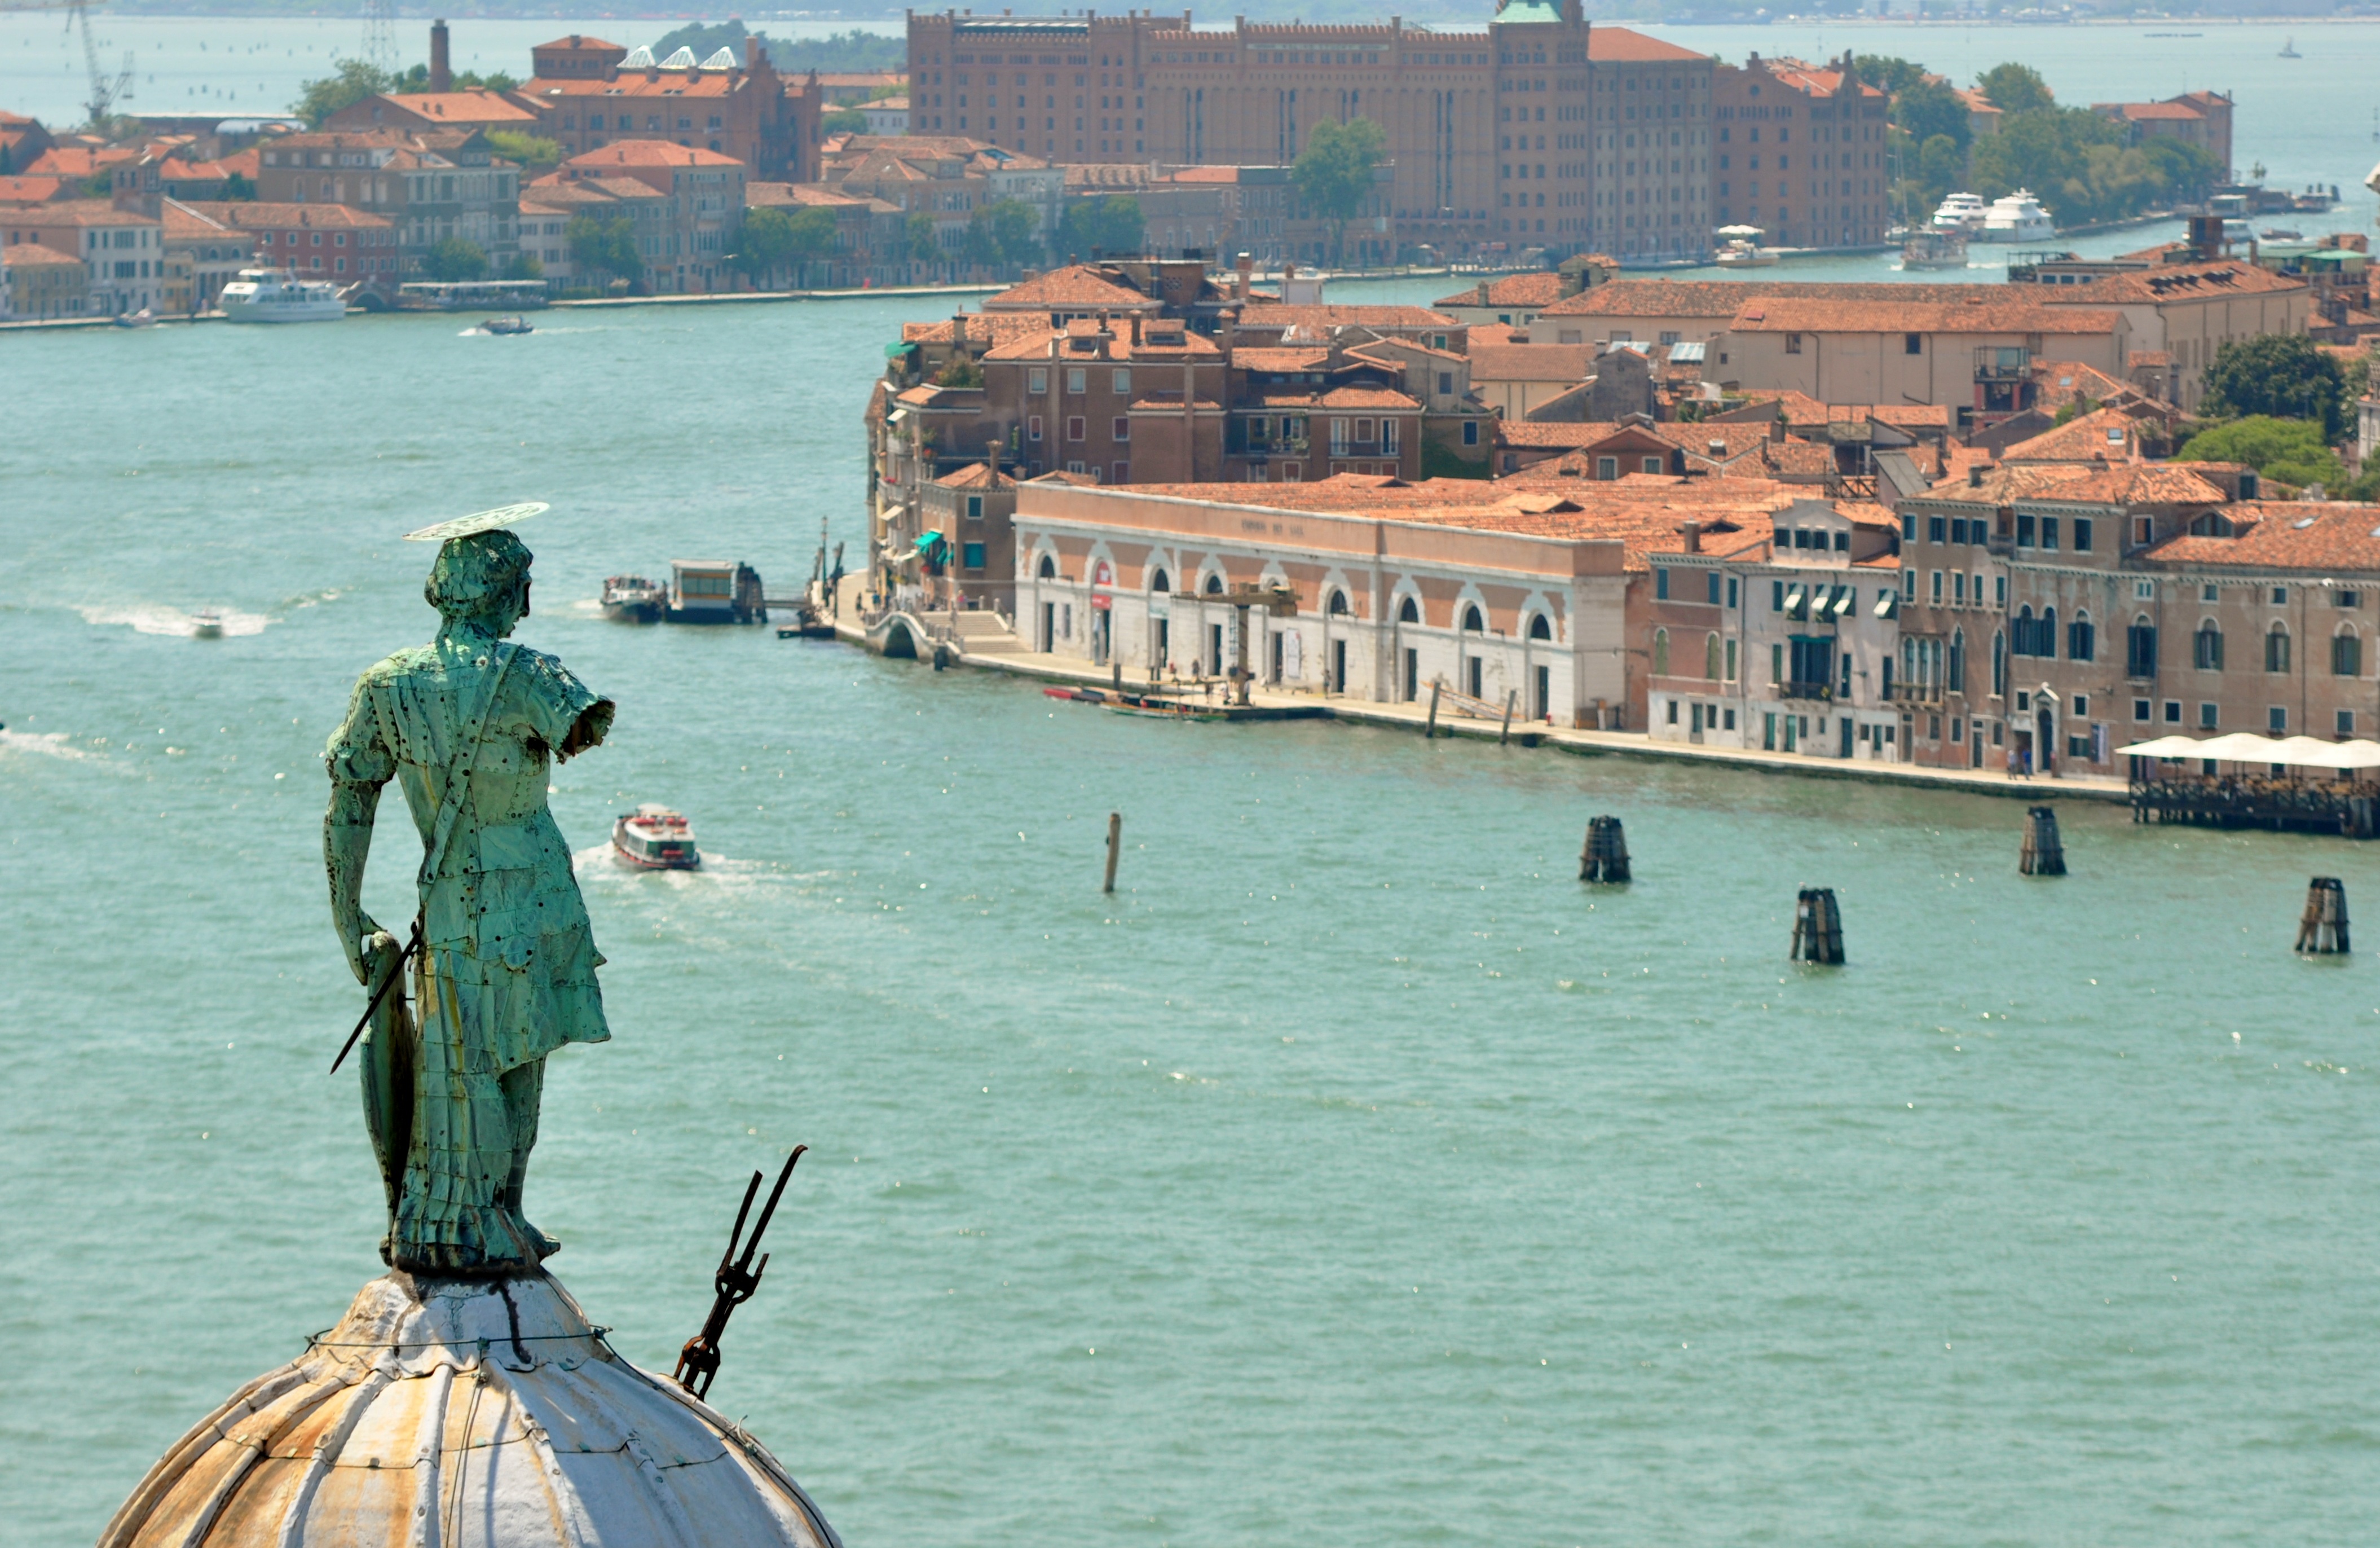
beach, sea, coast, ocean, boat, river, vacation, travel, vehicle, bay, harbor, venice, port, tourism, waterway, body of water, punta della dogana, the campanile of san giorgio